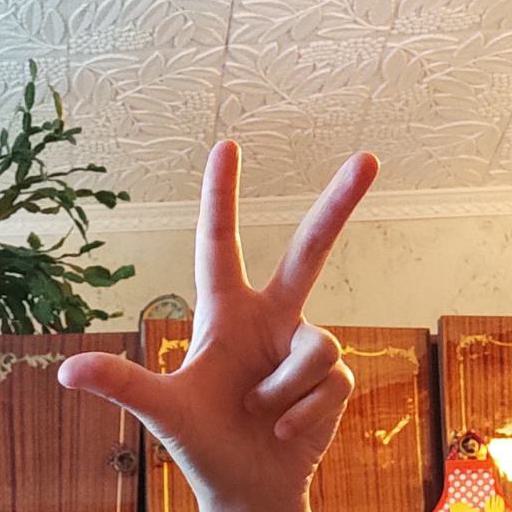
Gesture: three2